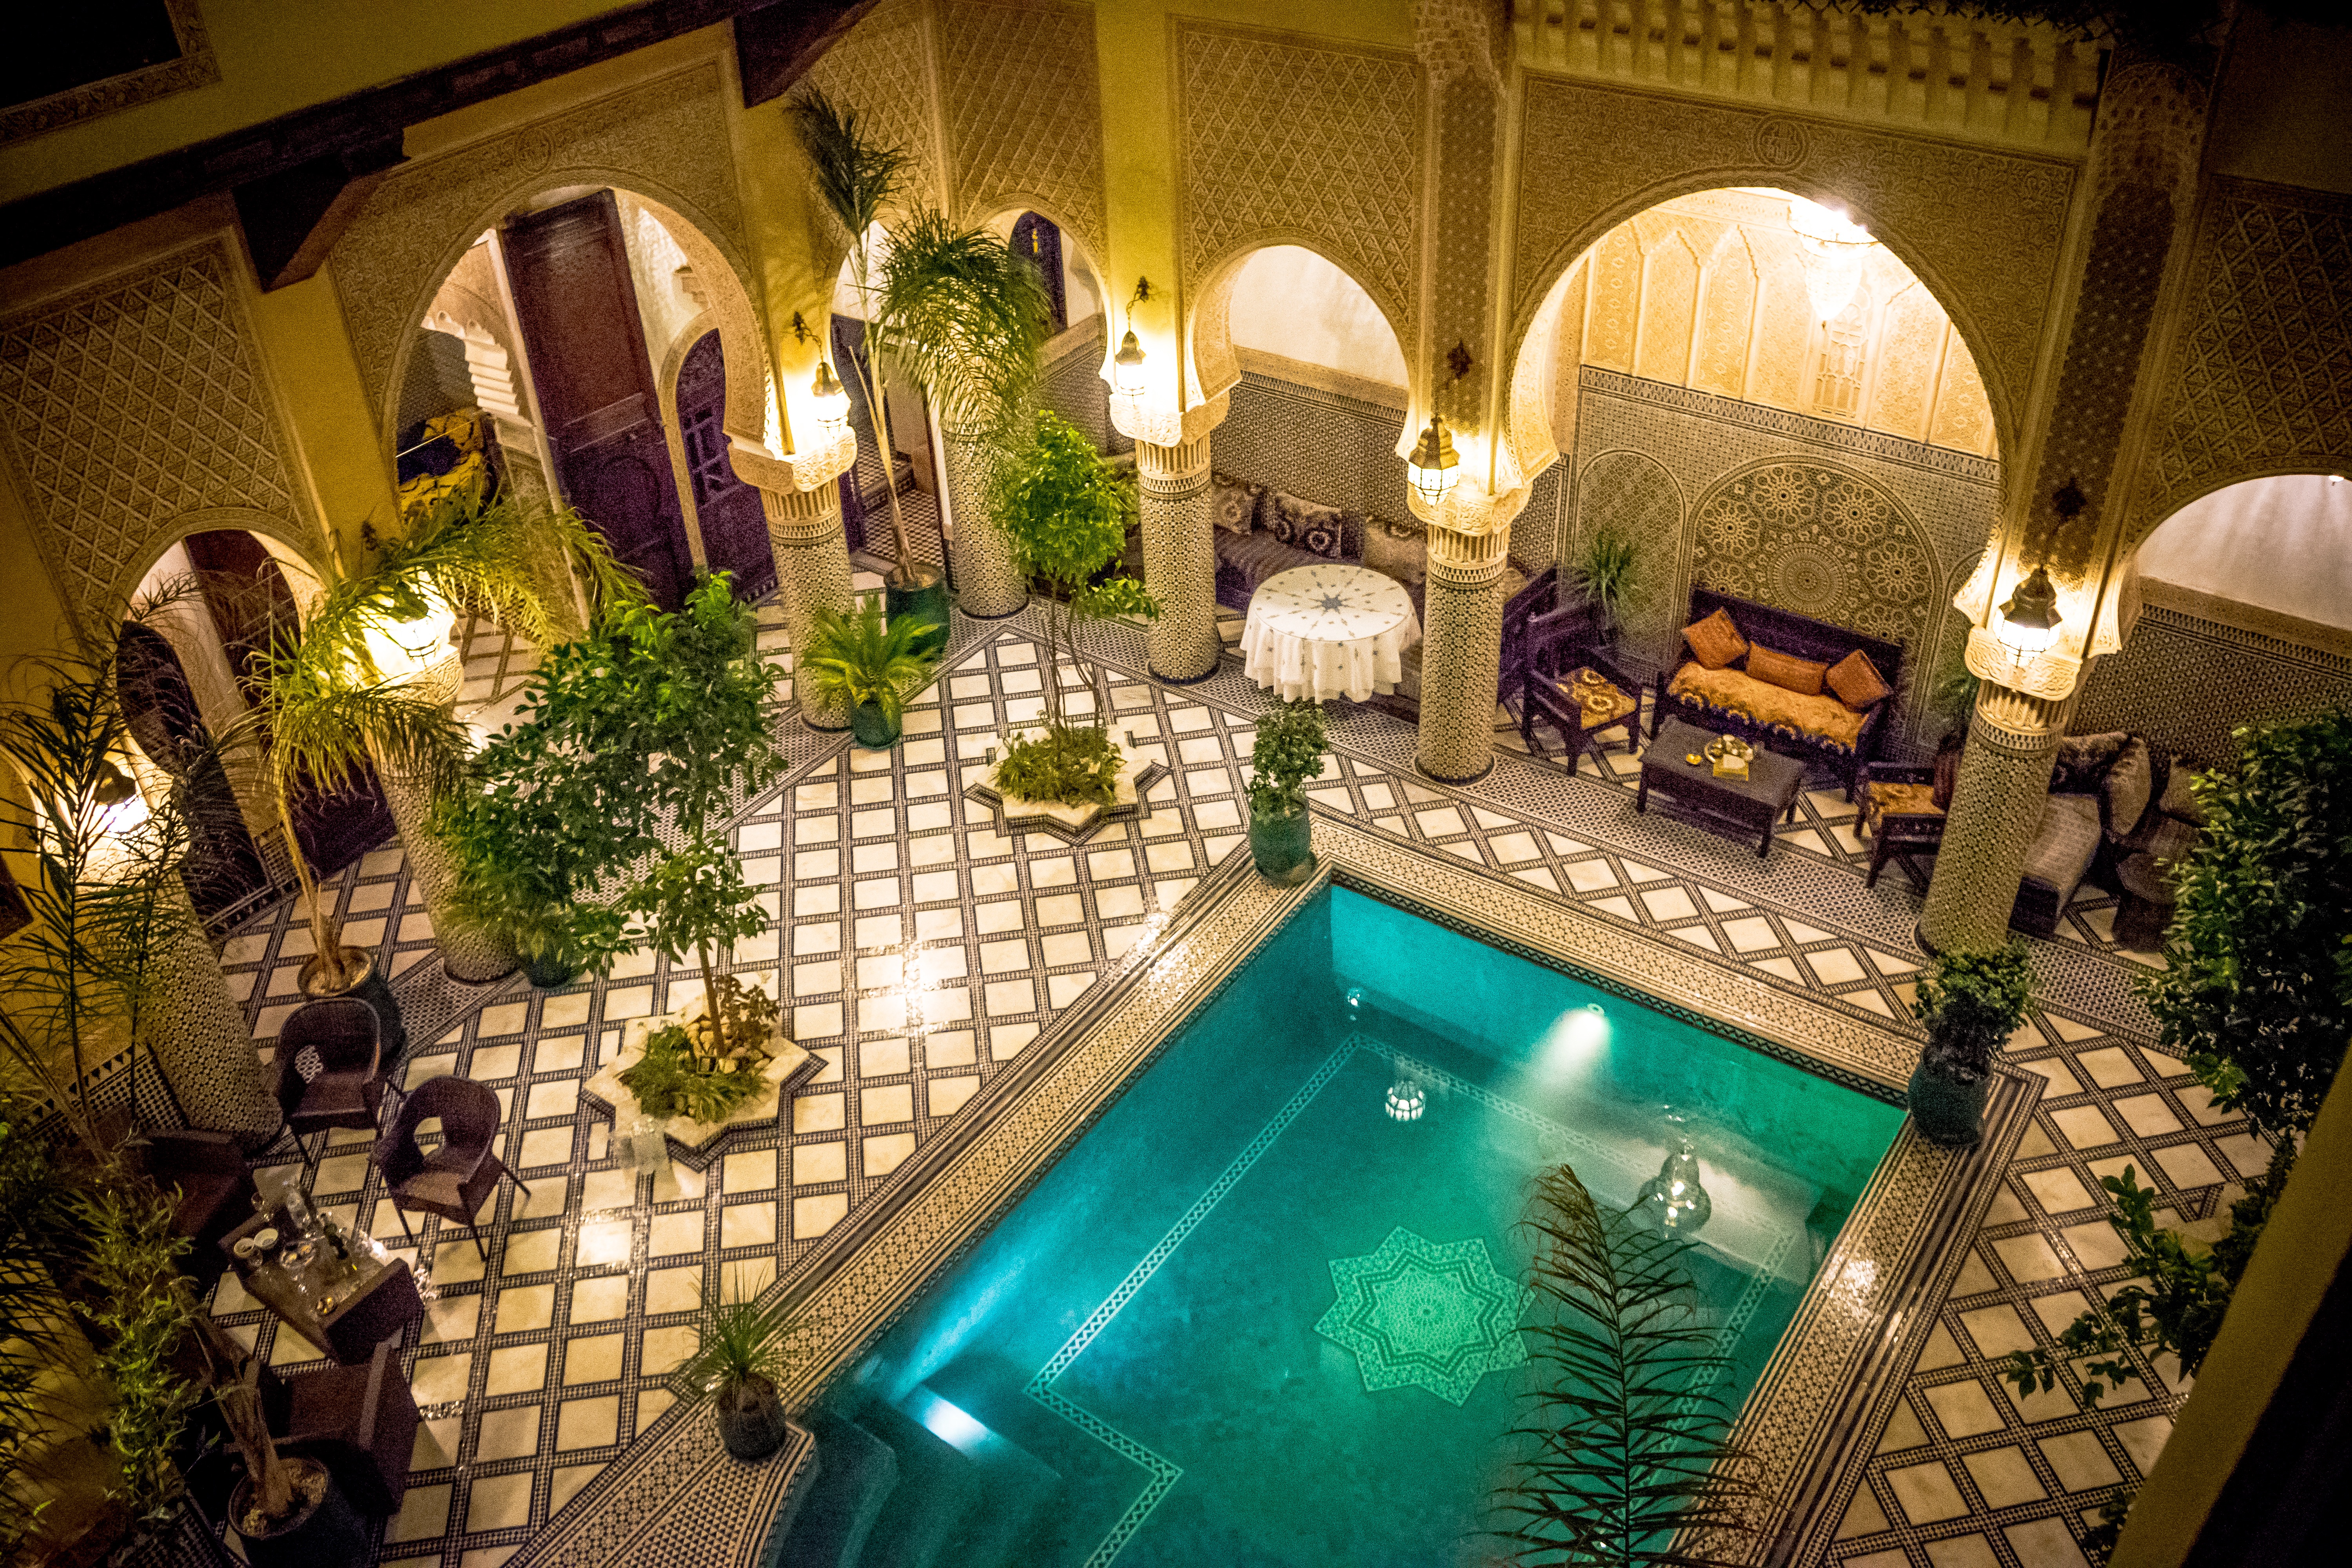
villa, mansion, swimming pool, backyard, property, resort, estate, hacienda, eco hotel